Don't Throw That Knife

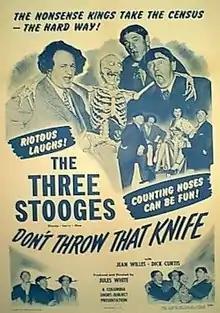

Don't Throw That Knife is a 1951 short subject directed by Jules White starring American slapstick comedy team The Three Stooges (Moe Howard, Larry Fine and Shemp Howard). It is the 131st entry in the series released by Columbia Pictures starring the comedians, who released 190 shorts for the studio between 1934 and 1959.